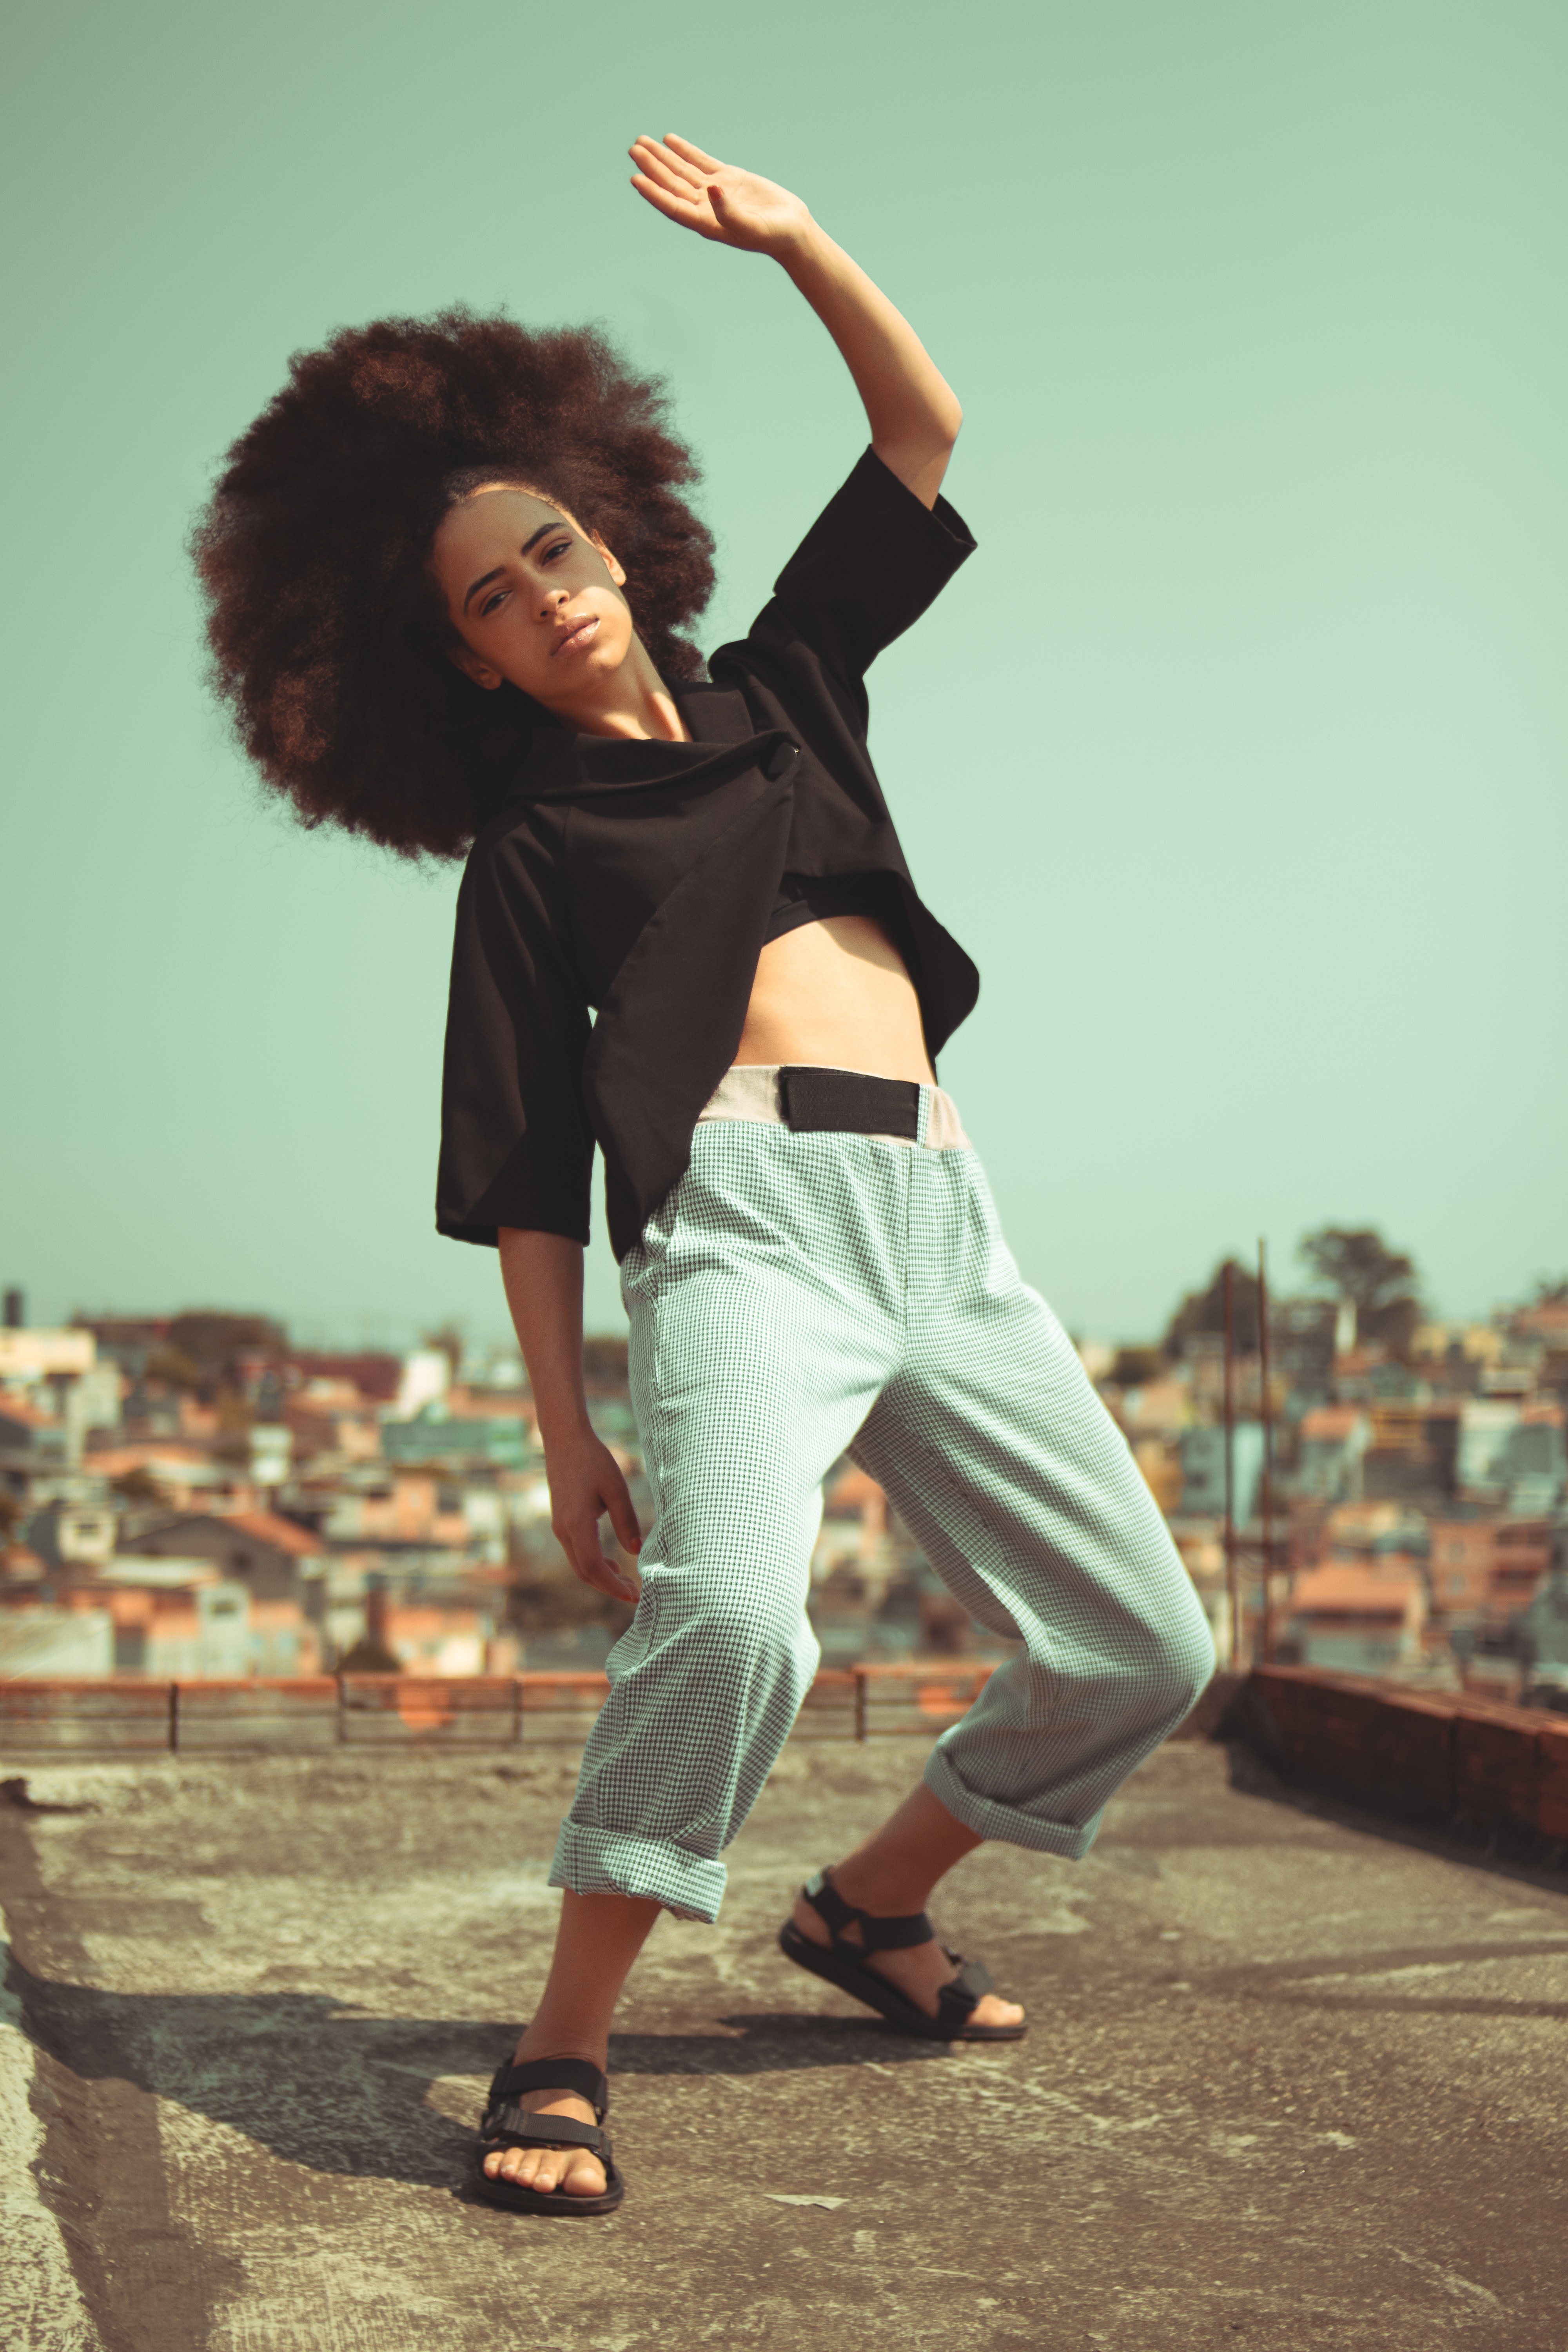
woman, sky, People in nature, flash photography, human body, happy, standing, gesture, knee, street fashion, cool, waist, fun, sneakers, leisure, thigh, eyewear, human leg, entertainment, dance, performing arts, t shirt, denim, recreation, sandal, sportswear, sitting, landscape, grass, jumping, vacation, photo shoot